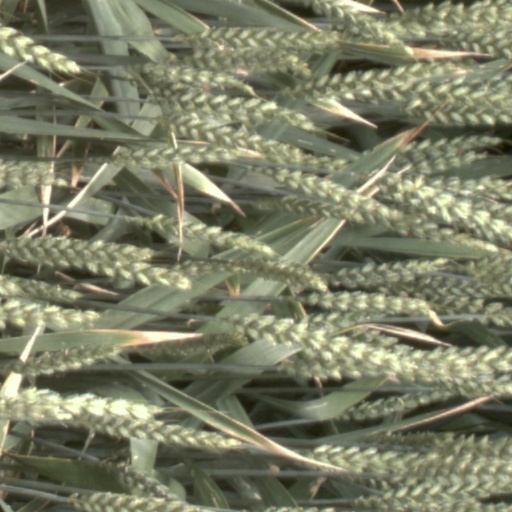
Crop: wheat